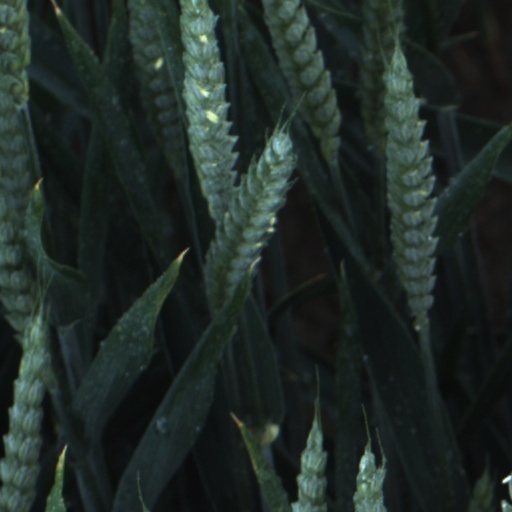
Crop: wheat